Shavkat Mirziyoyev

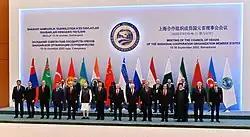
Mirziyoyev at the 2022 Shanghai Cooperation Organisation summit in Samarkand

Mirziyoyev's foreign policy is much more open than the policy of his predecessor. Uzbekistan was practically under international isolation after the Andijan massacre in 2005 and Karimov rarely travelled outside of Central Asia and other CIS states. Mirziyoyev promised to conduct an active foreign policy at the beginning of his tenure.